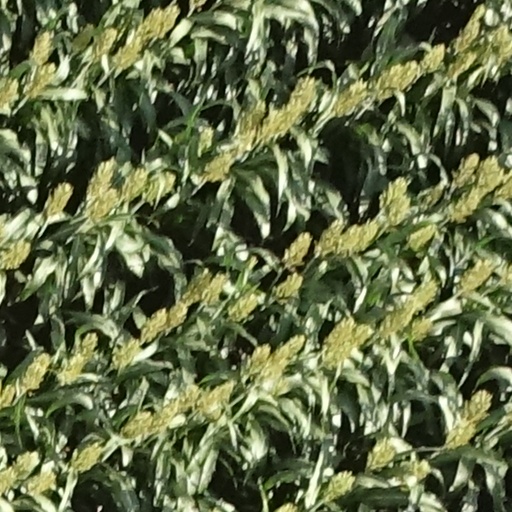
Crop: sorghum